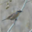
Label: bird